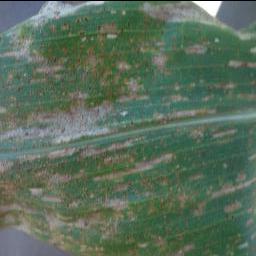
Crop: corn
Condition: (maize)_cercospora_spot_gray_spot